AirAsia Zest

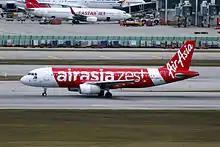
AirAsia Zest livery

On 11 March 2013, Zest Airways signed a share swap agreement with AirAsia Philippines. The share swap deal involved exchange of shares between the owner of Zest Airways, Filipino shareholders of AirAsia Philippines, Inc. and AirAsia Berhad of Malaysia. On the same day, the airlines announced a strategic alliance that would integrate the operations of both airlines while still operating as separate entities. The deal closed on 10 May 2013.